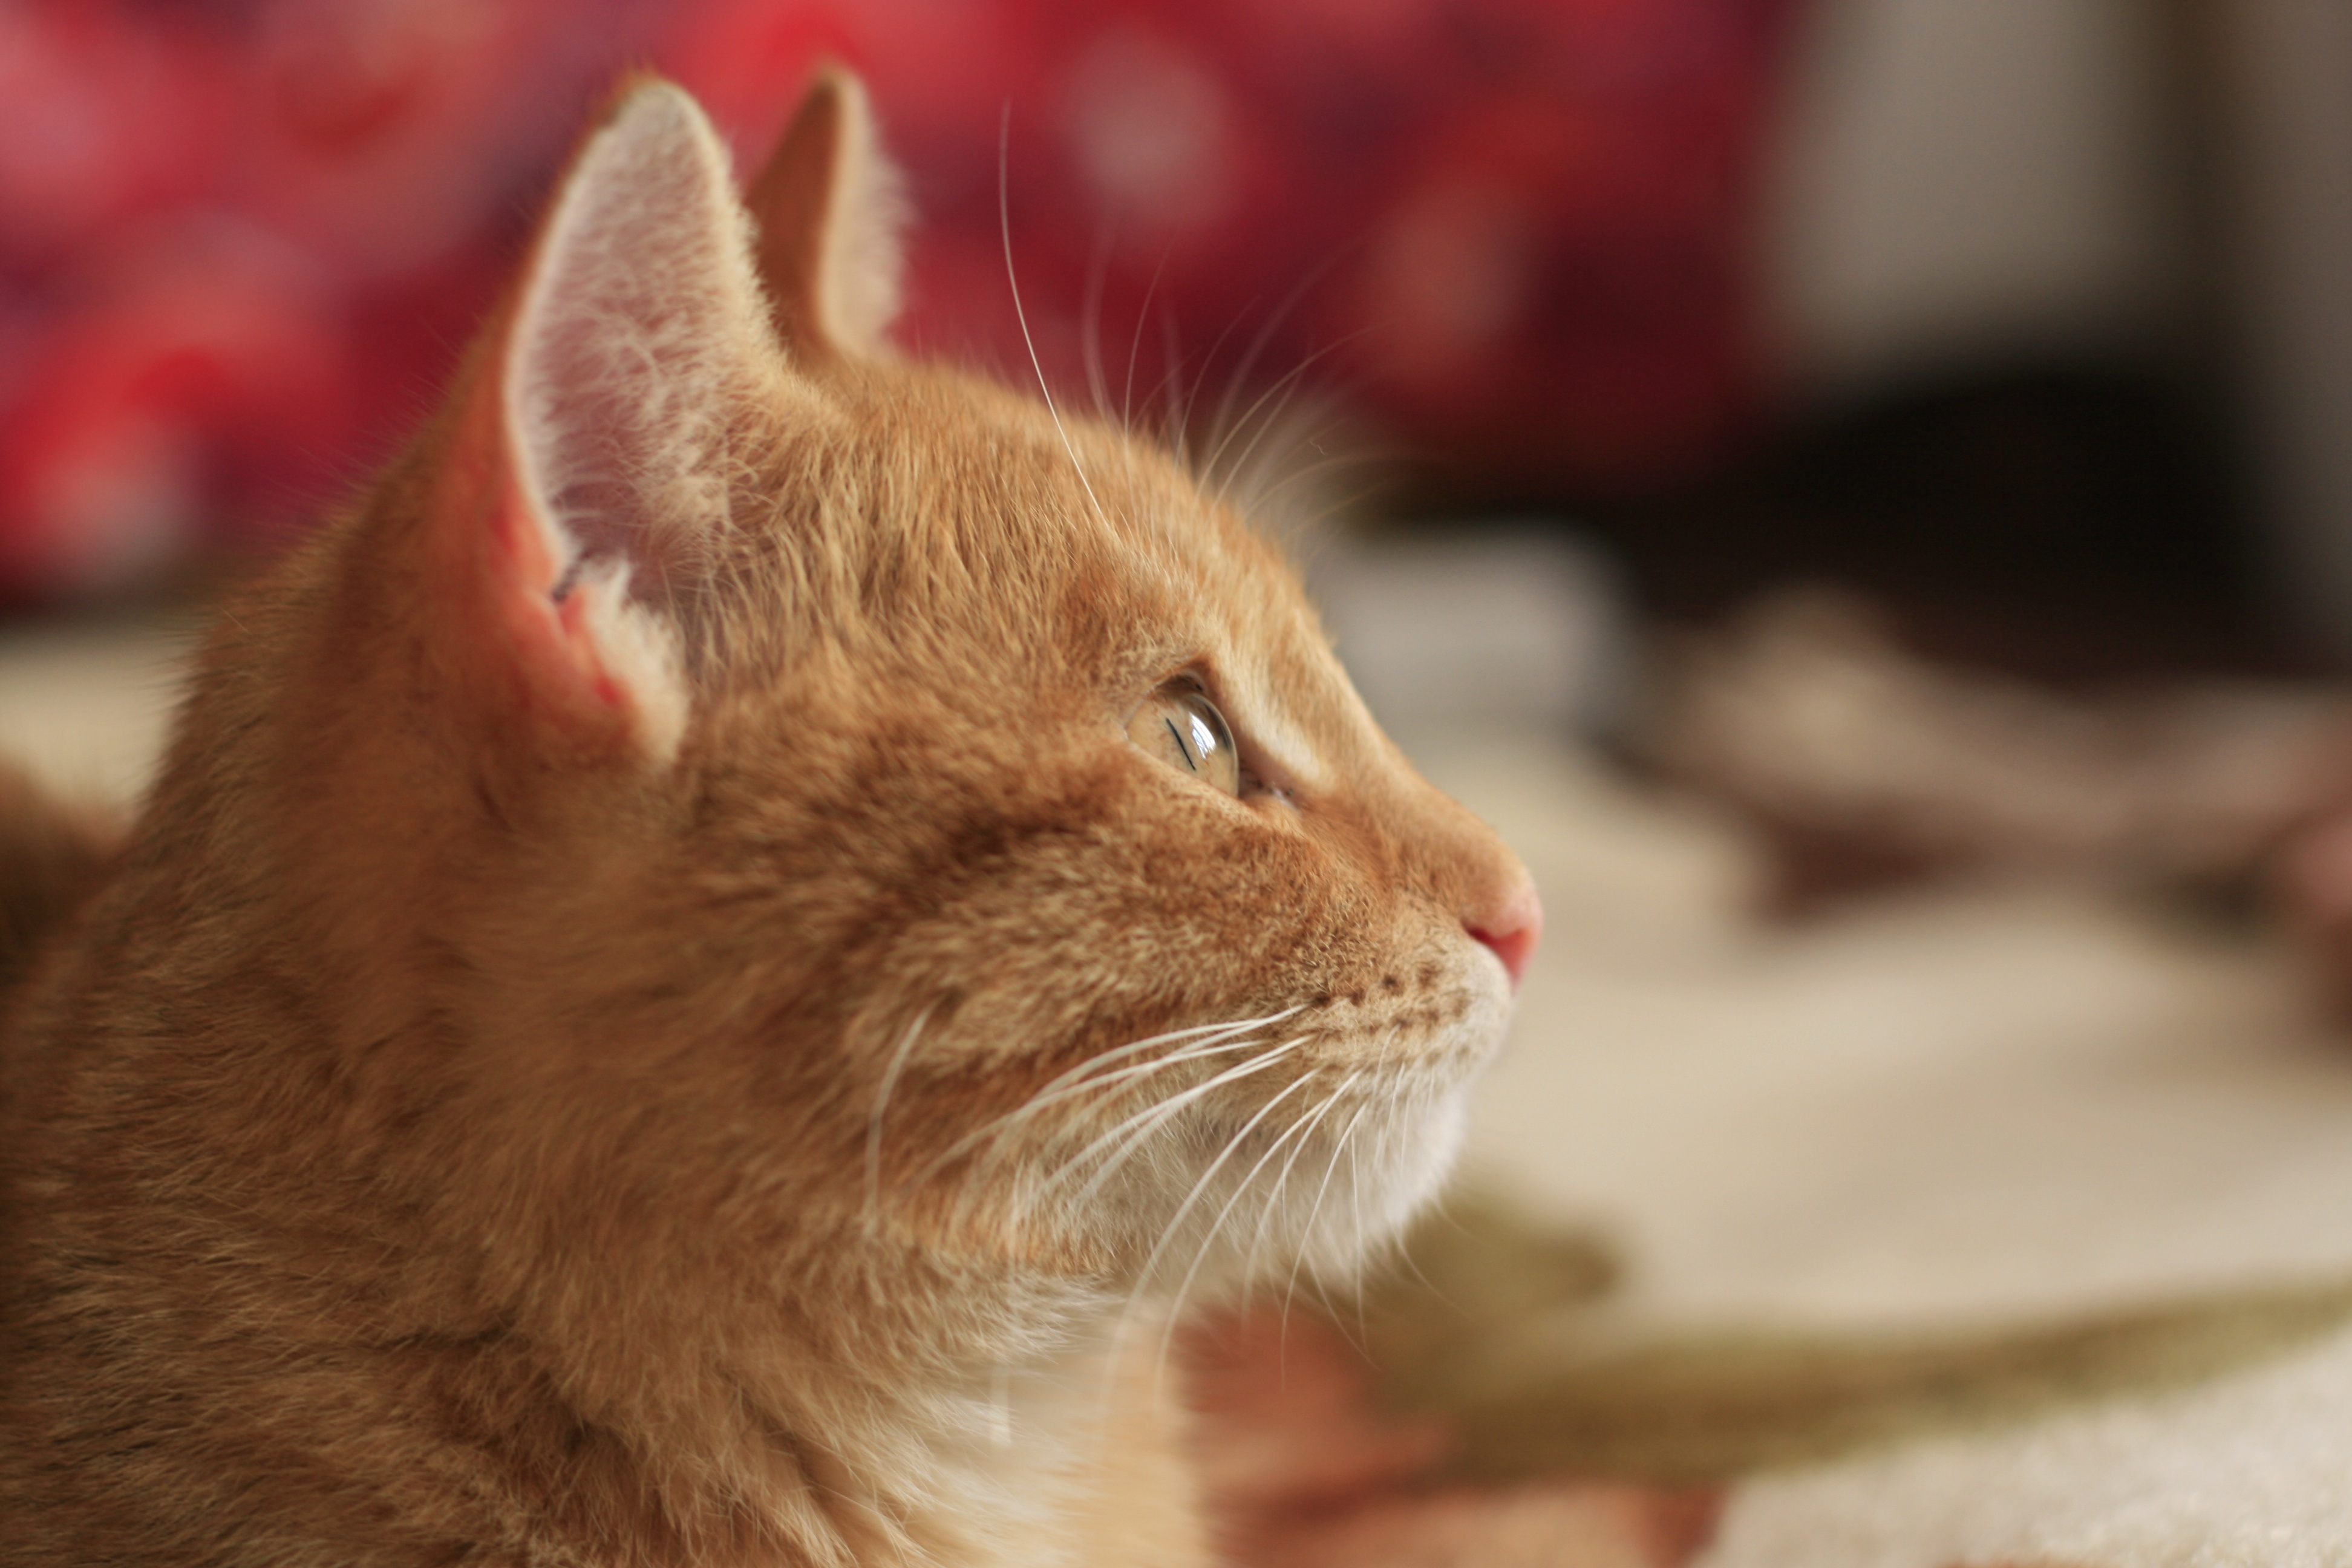
portrait, kitten, cat, mammal, yellow, fauna, yawn, close up, nose, whiskers, snout, eye, skin, vertebrate, beauty, blond, tabby cat, small to medium sized cats, cat like mammal, domestic short haired cat